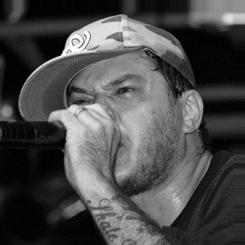
Age: 37